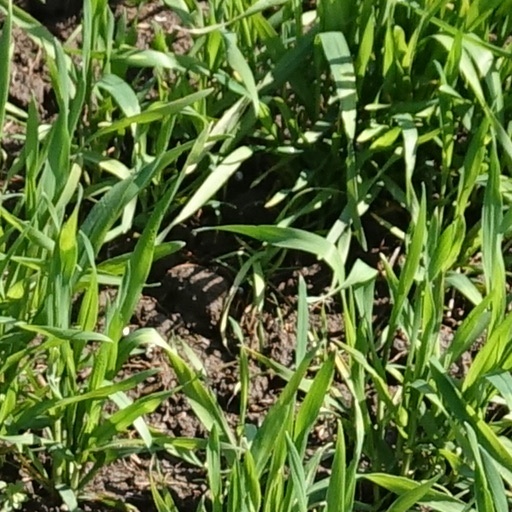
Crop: wheat